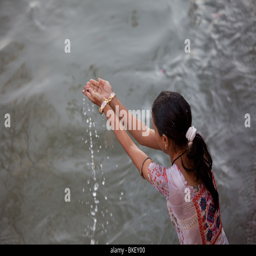
young woman making an offering to the sun of the water